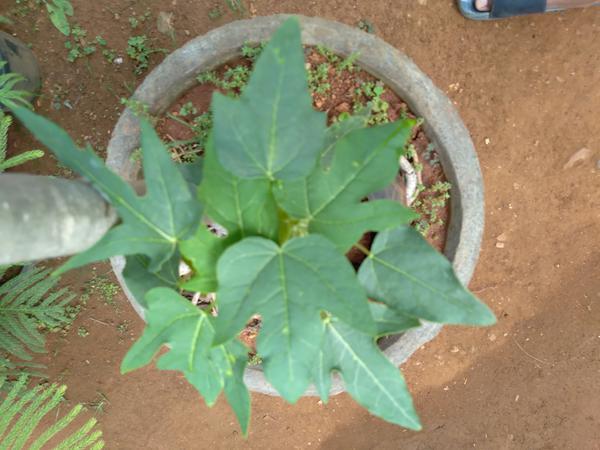
Plant: Pappaya